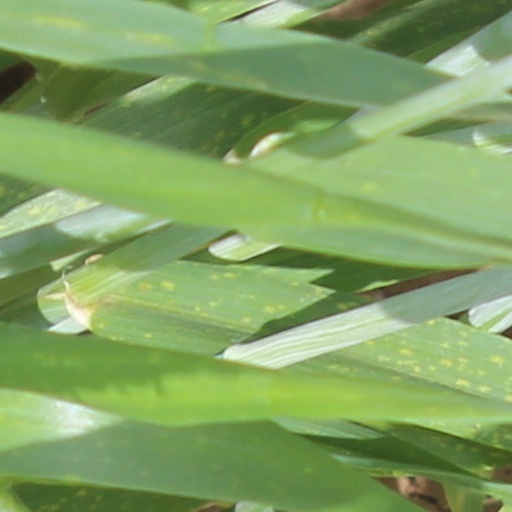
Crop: wheat